Yasuní National Park

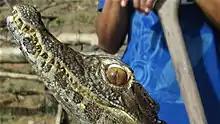
The Yasuní River is home to many different species of caiman.

In spite of covering less than 0.15% of the Amazon Basin, Yasuní is home to approximately one-third of the amphibian and reptile species. The park holds a world record 150 amphibian species for places with comparable landscapes, and high amphibian diversity compared to other sites sampled in the western Amazon. Treefrog "Osteocephalus Yasuní" is named after the park. Reptile species in the park are also very high with 121 documented species found.